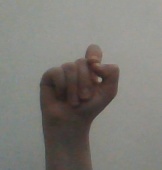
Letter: fa